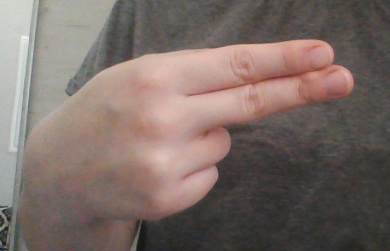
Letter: ain